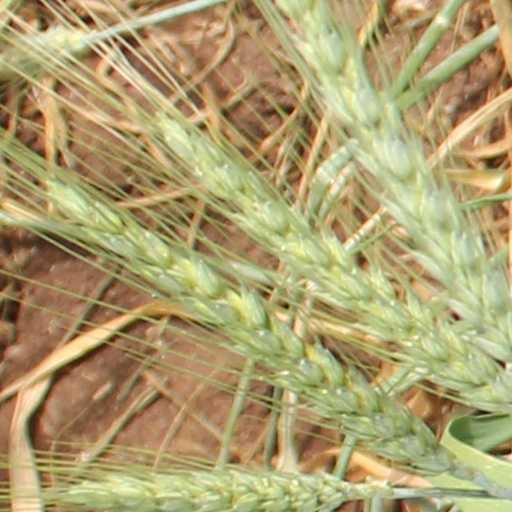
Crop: wheat